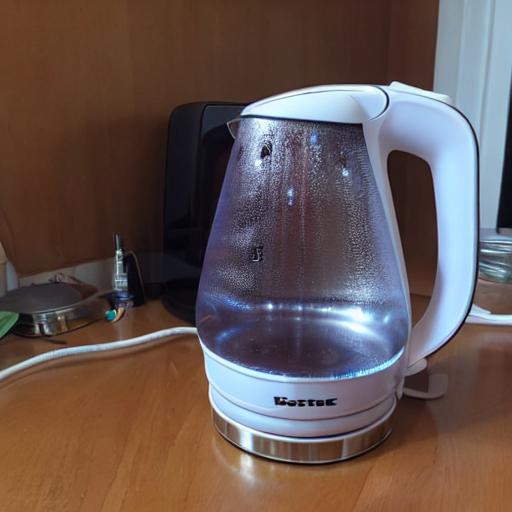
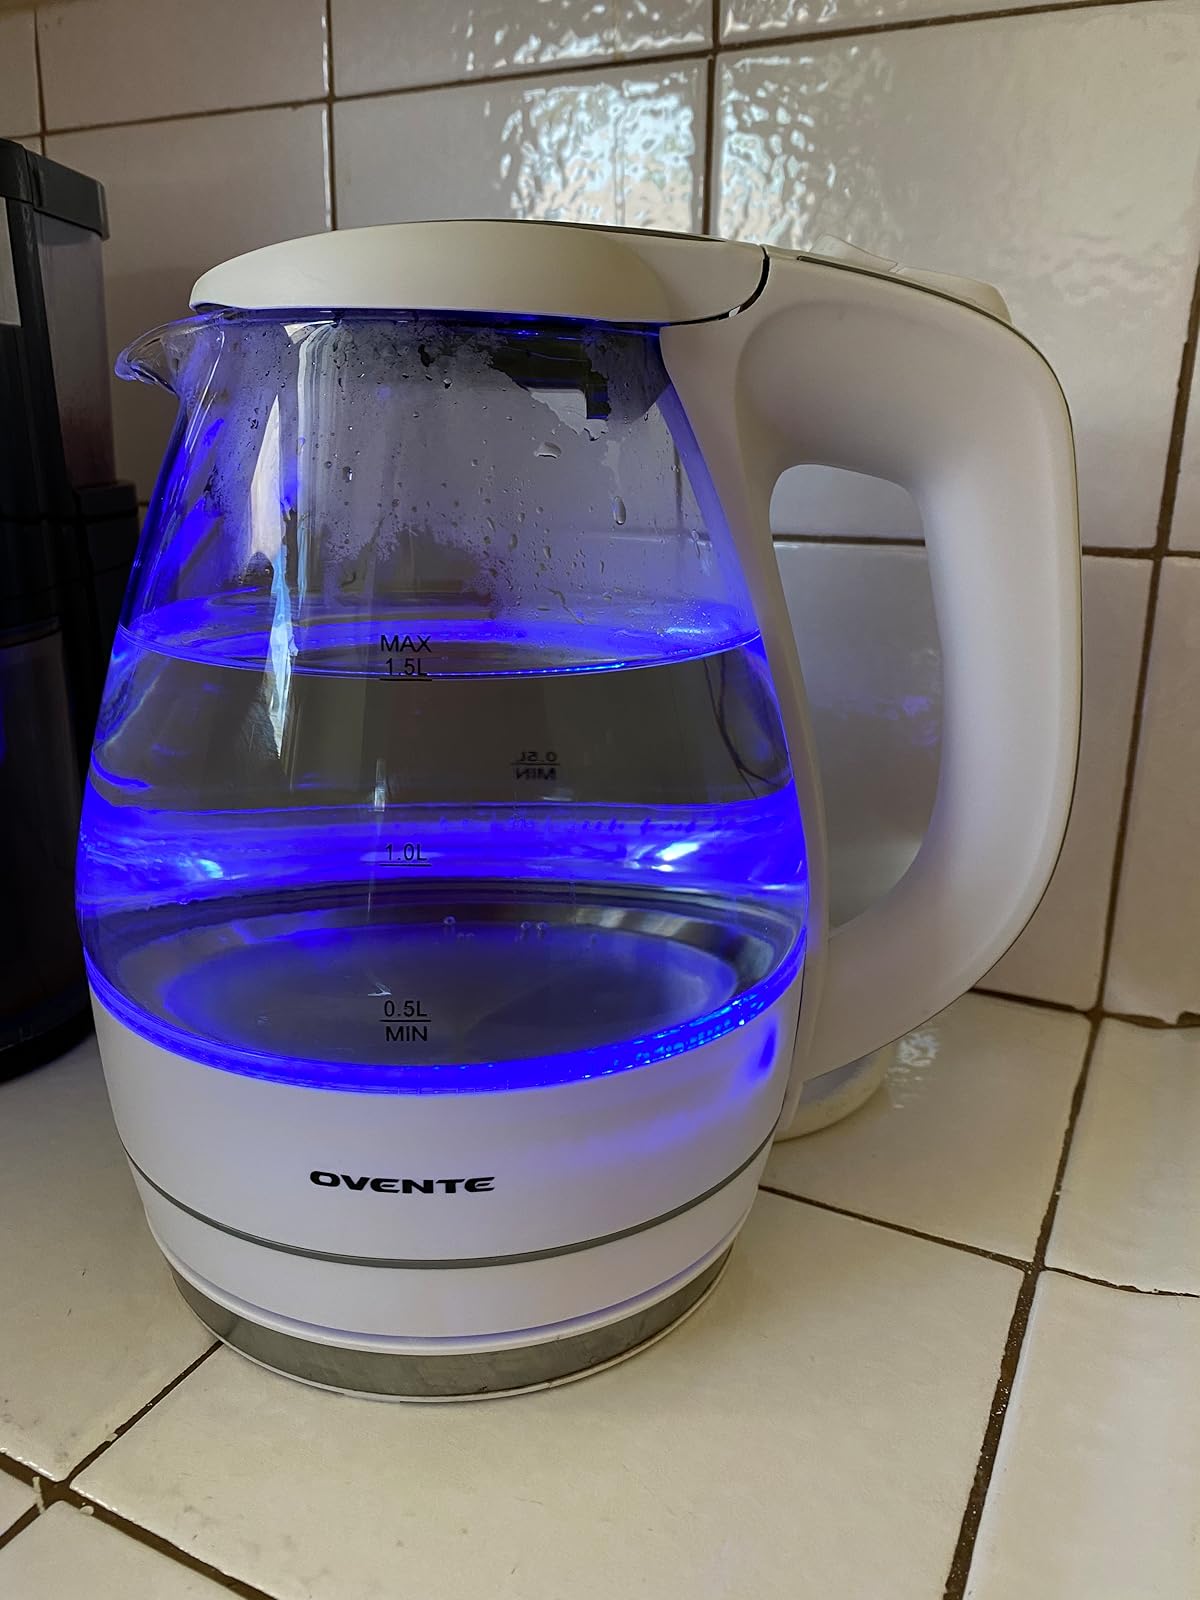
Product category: items_kettle
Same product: no